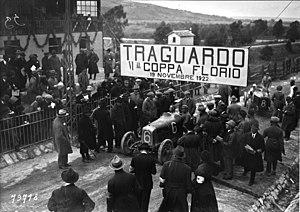
La société Officine Meccaniche - OM ou "Officine Meccaniche Fabbrica Bresciana Automobili", était une importante entreprise italienne de construction mécanique. Dans les années qui suivent la Première Guerre mondiale, la société OM était l'entreprise la plus importante de Lombardie dont Milan est la capitale. La société construisait des locomotives à vapeur et électriques très réputées, des wagons de voyageurs et de marchandises, des moteurs et des tracteurs agricoles, des automobiles et des poids lourds camions et autocars.